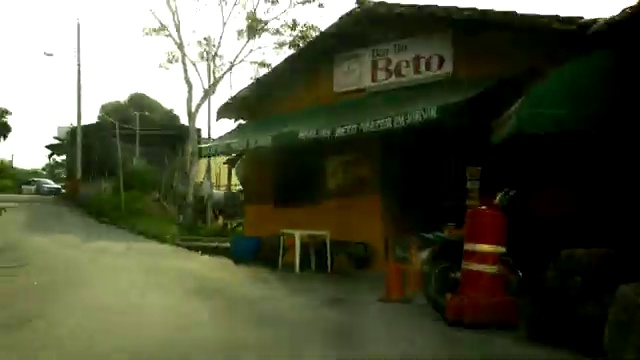
Fire: no
Smoke: no